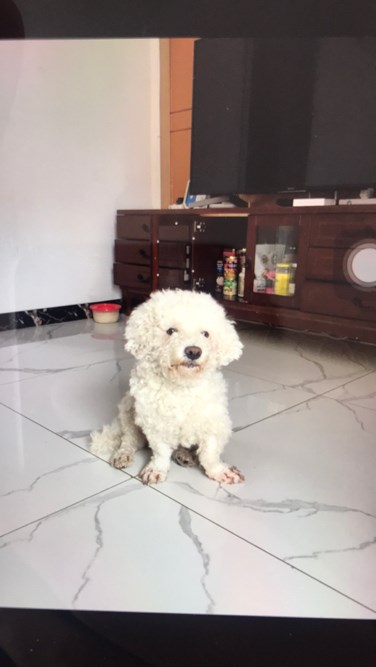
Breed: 3083-n000117-Bichon_Frise